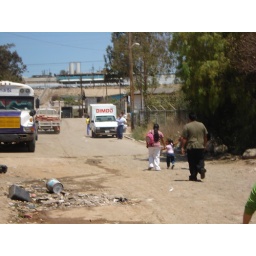
The toxic water from this Maquilladora flows down the street in the forground into the neighborhood.